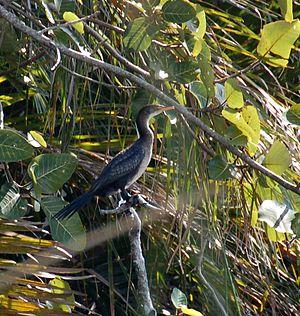
Long-tailed Cormorant, delta de l'Okvango (Botswana)
Le Cormoran africain est une espèce d'oiseaux aquatiques de la famille des Phalacrocoracidae. Son aire s'étend à travers l'Afrique subsaharienne. Il est aussi parfois appelé Cormoran à longue queue, Cormoran d'Afrique ou Cormoran pygmée africain.